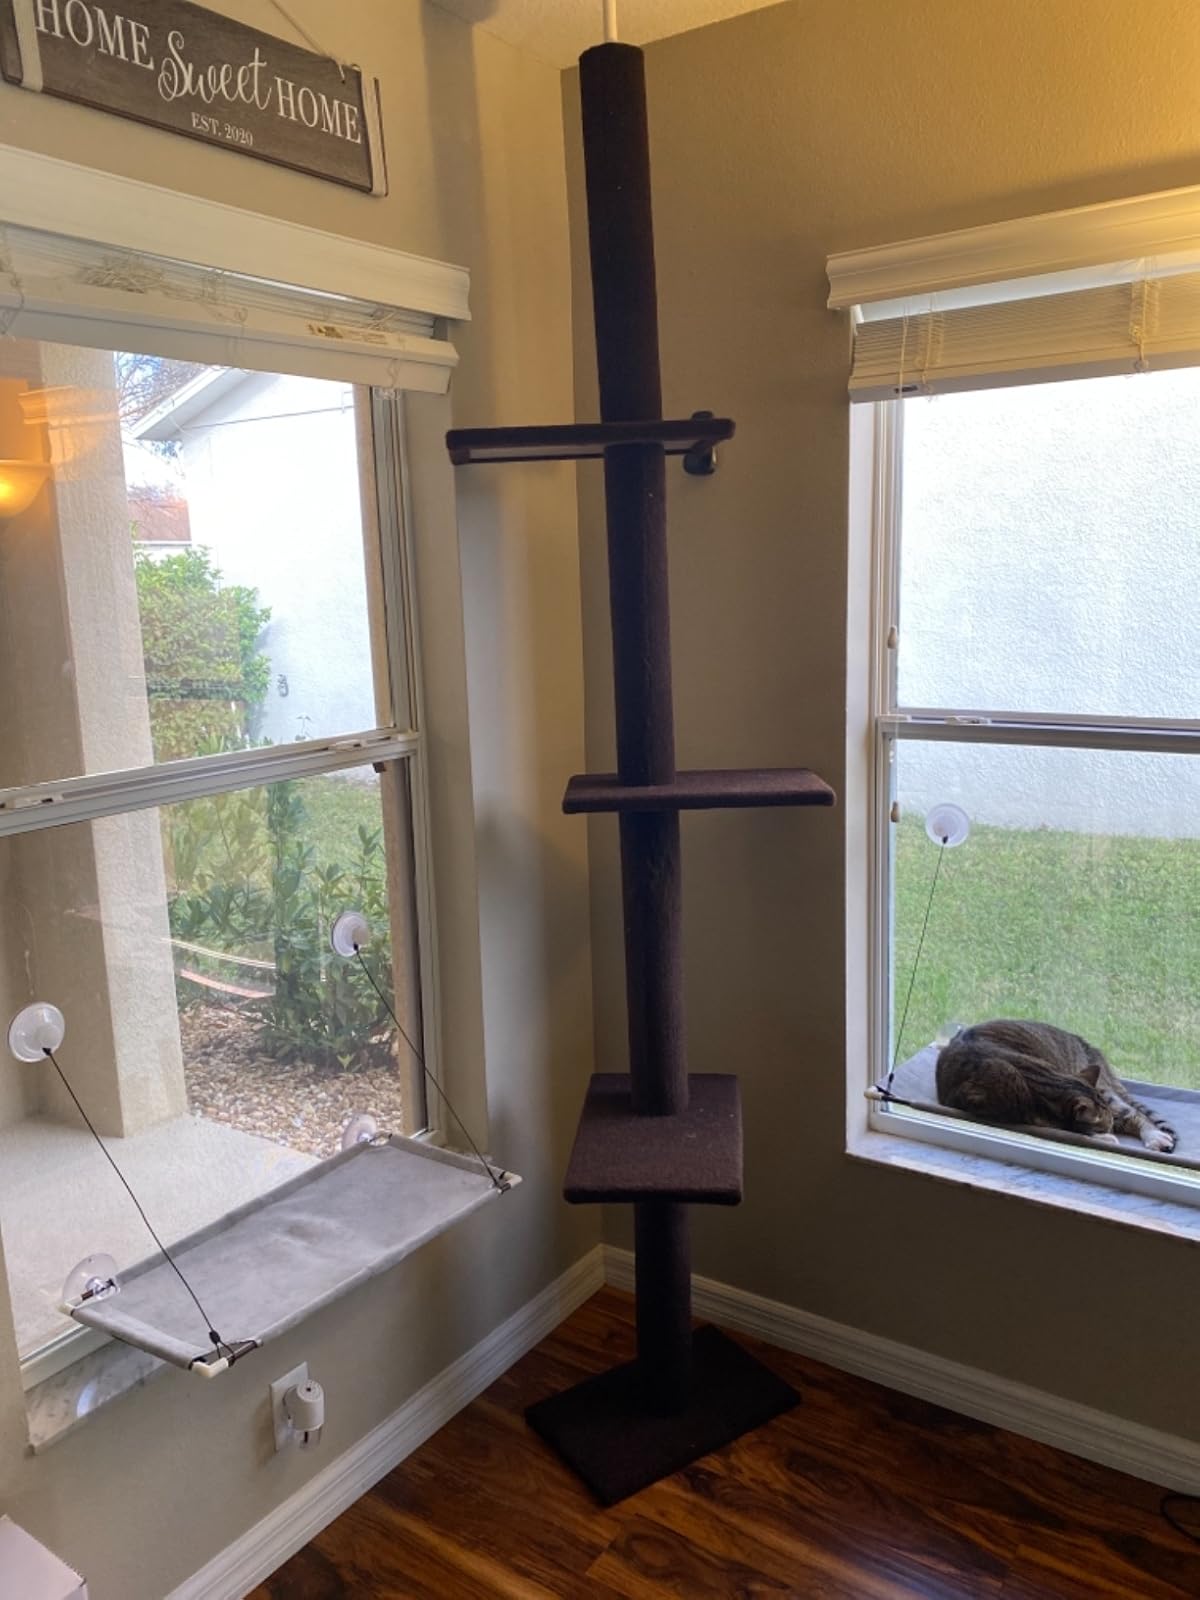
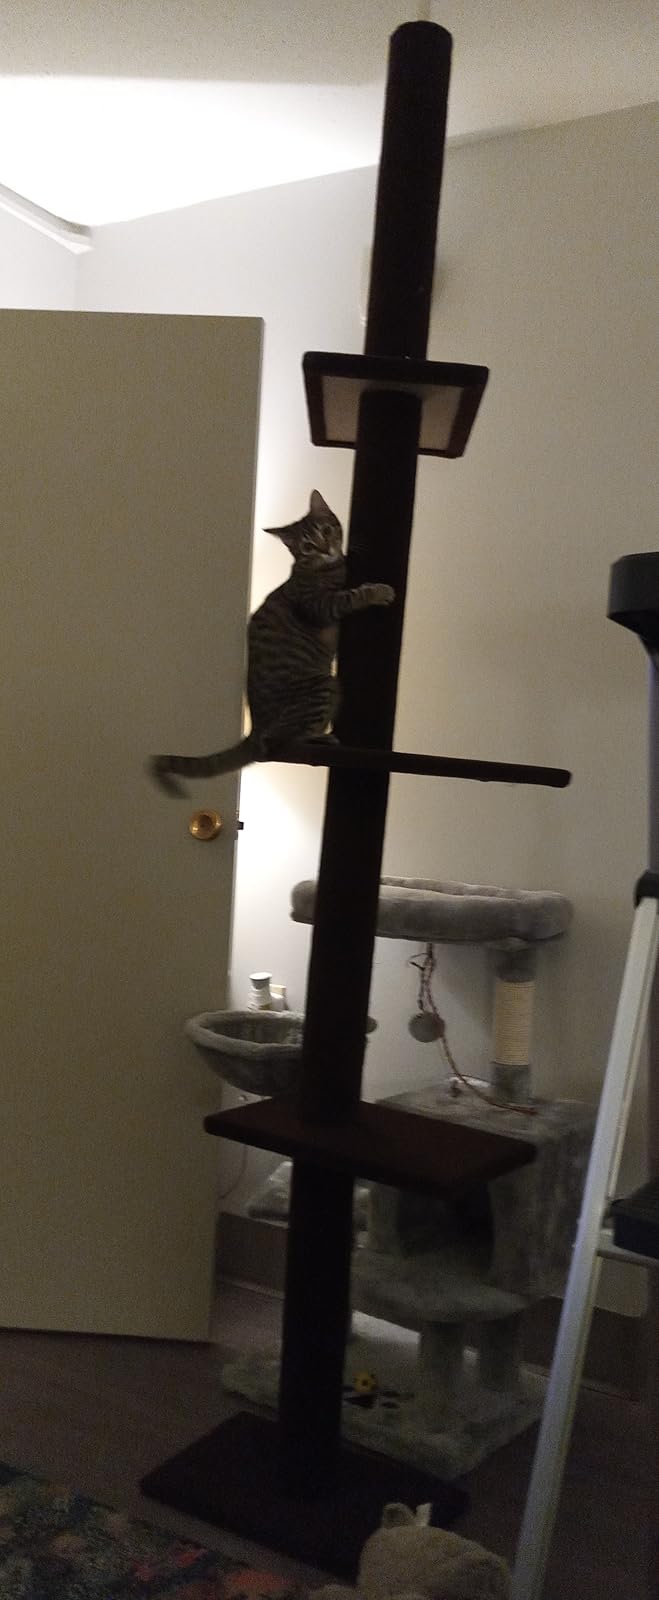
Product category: items_cat tree
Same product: yes